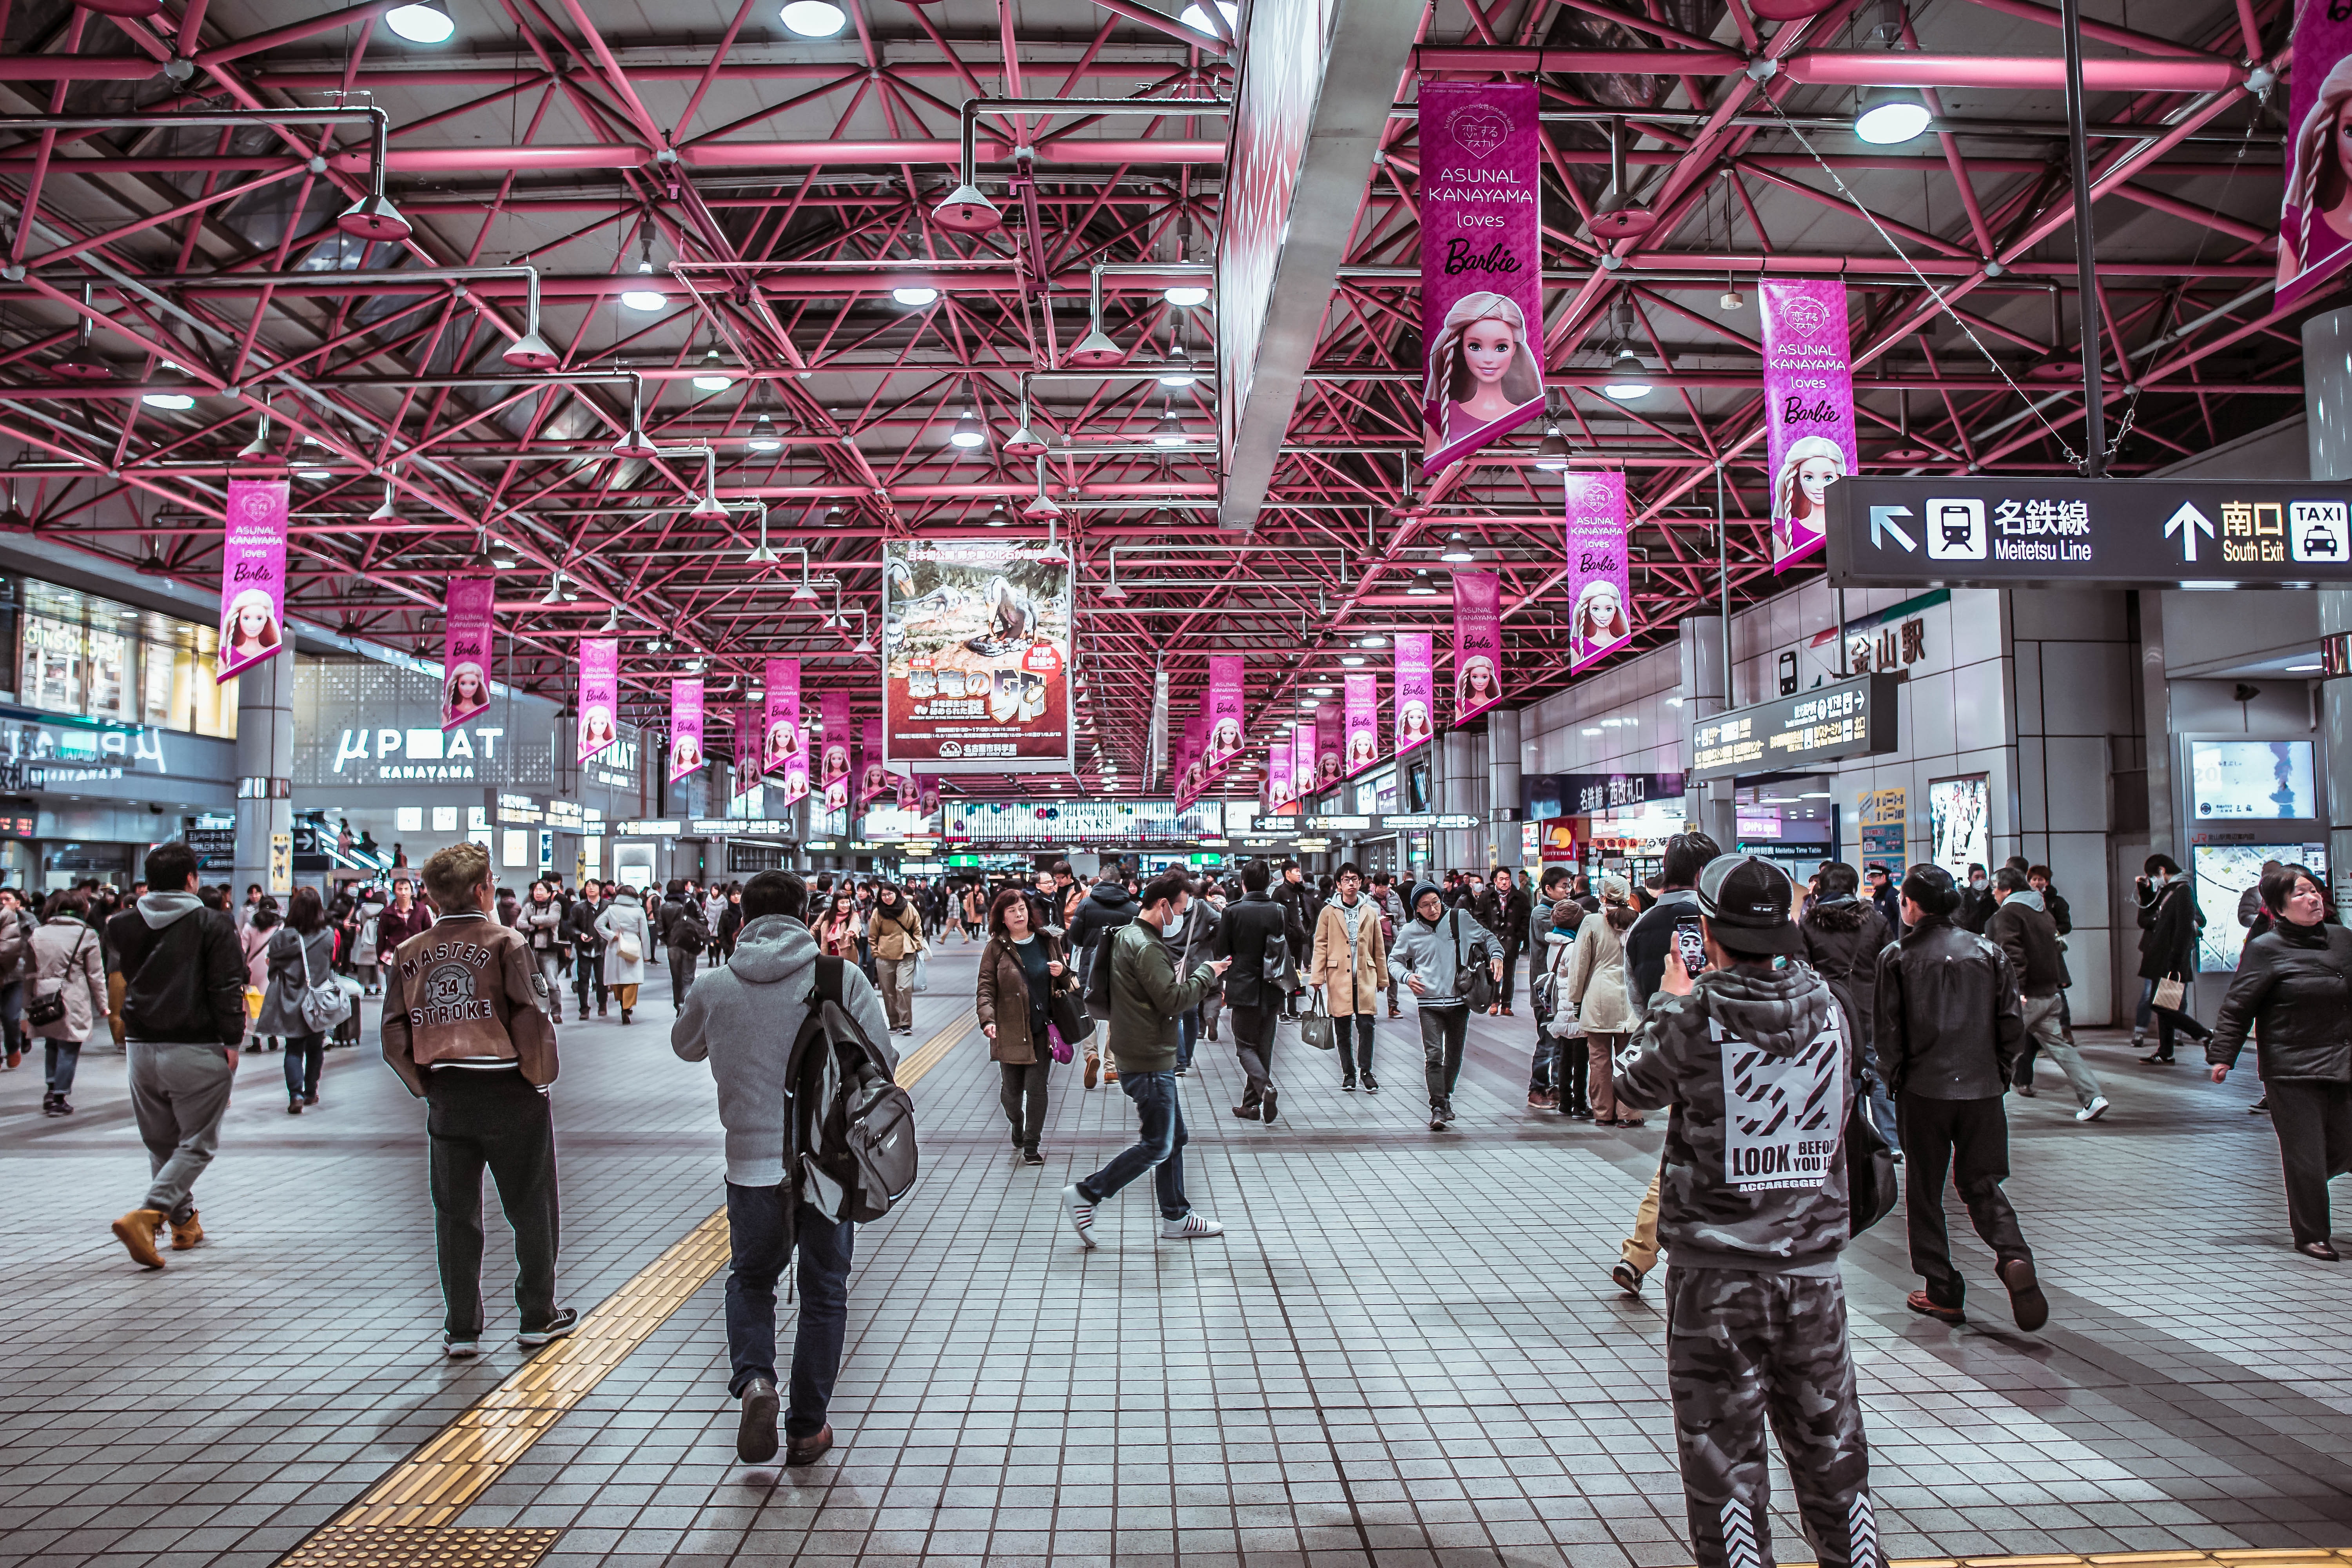
people, pink, metropolitan area, building, transport, town, pedestrian, snapshot, train station, crowd, metropolis, lighting, urban area, night, architecture, city, street, infrastructure, magenta, leisure, vacation, road, walking, evening, metal, tourism